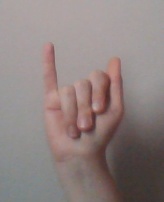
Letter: meem